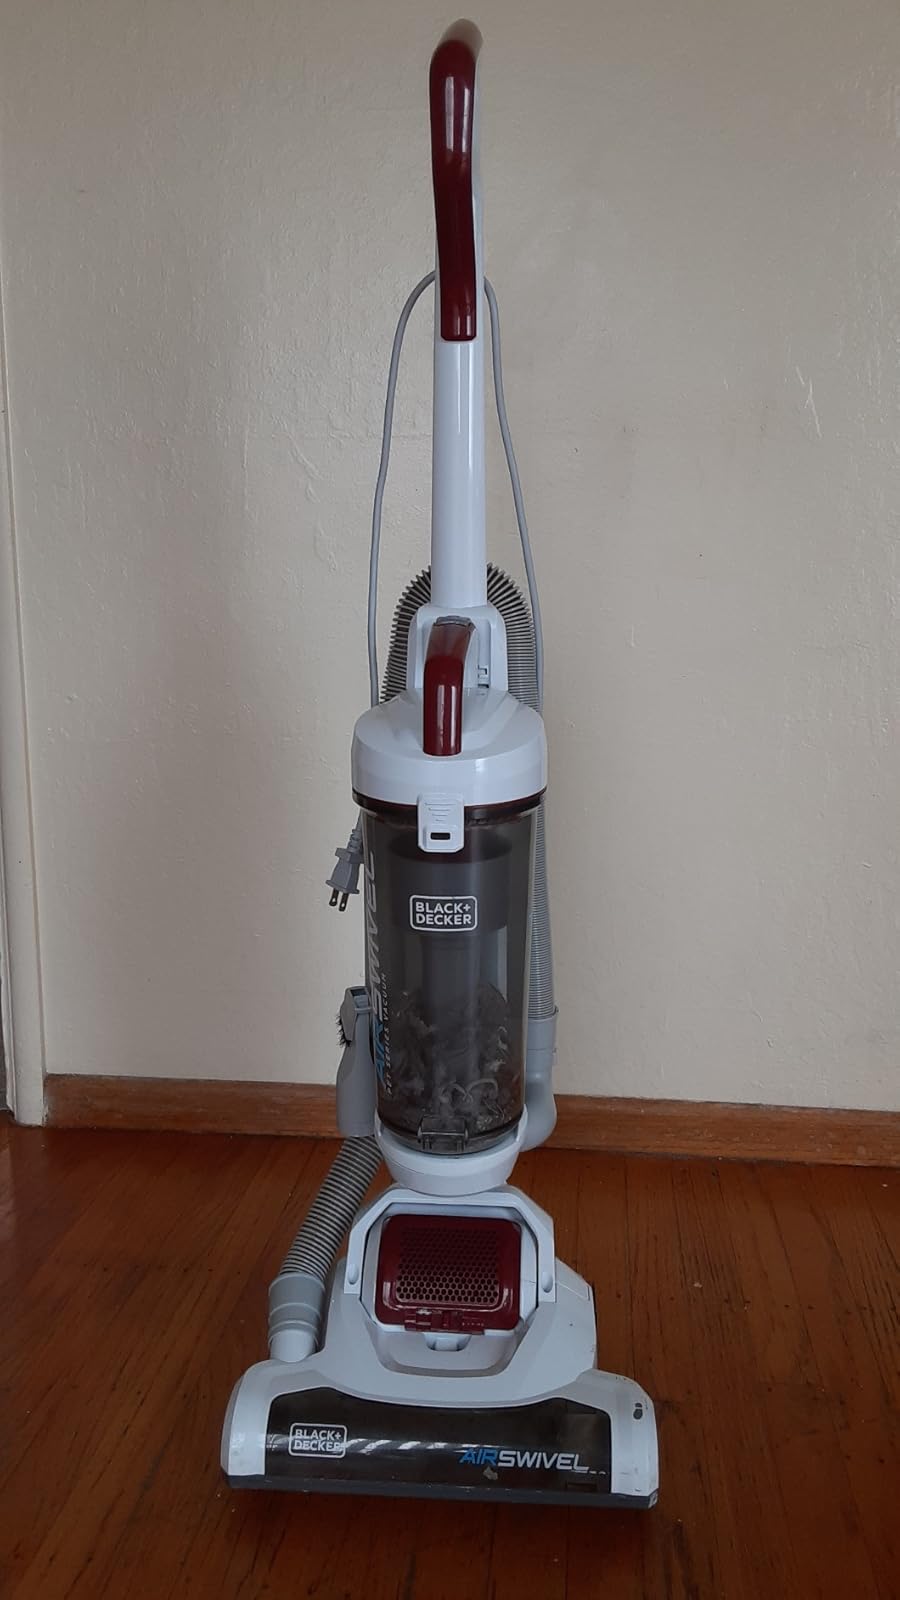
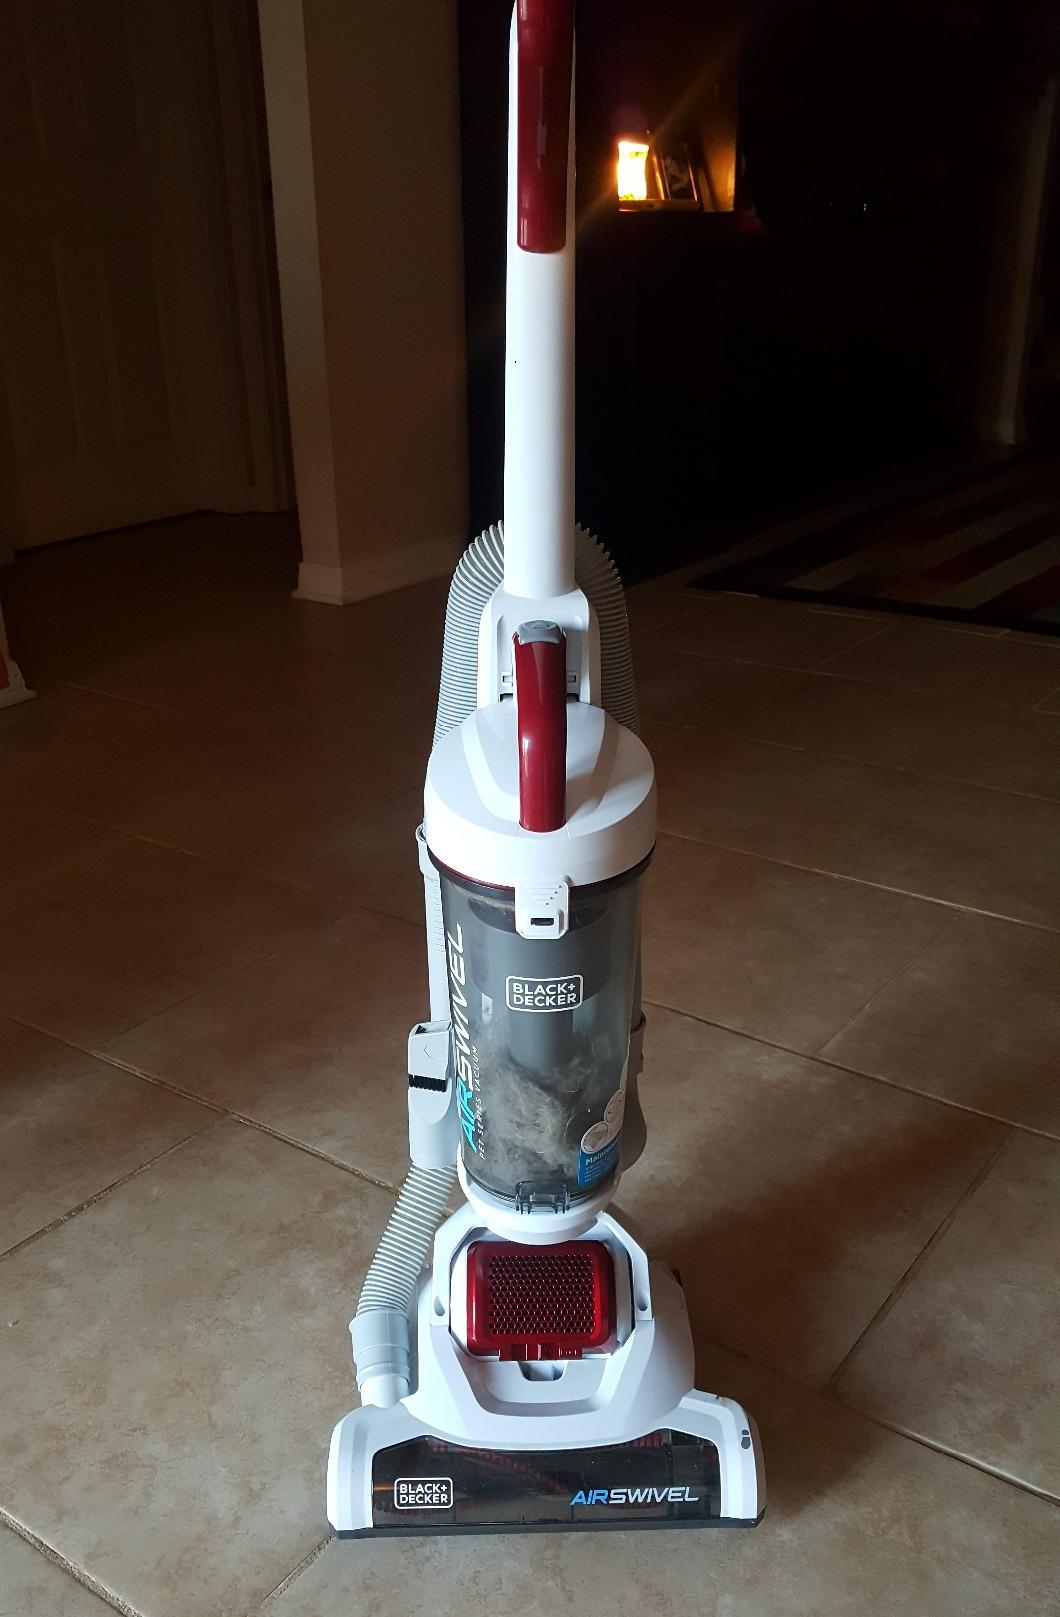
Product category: items_vacuum
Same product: yes